Kemerhisar

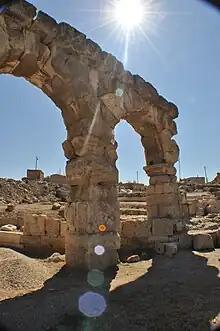
Historical Roman aqueduct

The earliest name of Kemerhisar was "Tuwanuwa". It was an important Hittite city on the way to Cilician Gates in Toros Mountains. During the Hellenistic age, the name was Tyana. It was briefly the capital of Cappadocia, the vassal of Roman Empire. Apollonius of Tyana, a contemporary of Christ, was born in Tyana. The town was an important settlement during Roman Empire domination and the aqueduct, which is the symbol of the town, had been constructed by the emperors Trajan and Hadrian. After the town was incorporated into the Seljuk Empire in the 11th century, the Turks called the city "Kilisehisar" (Churchfort). The name was later replaced by the name "Kemerhisar" (Vaultfort), referring to the historical Roman aqueduct within the town.